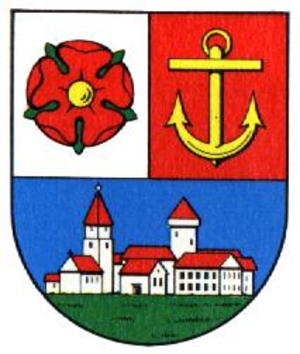
Riesa est un Mittelstadt dans le district saxon de Meissen. Il se trouve sur une superficie de 58,84 kilomètres carrés sur le côté gauche de l'Elbe. La ville était principalement connue pour son industrie sidérurgique et sa ville sportive. Depuis 1994, Riesa a le statut de grande ville de district dans l'État libre de Saxe.